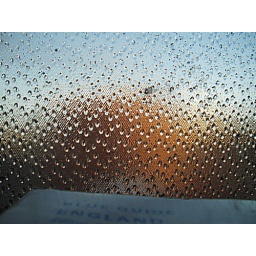
evening sky through the window in mum's loo! (plus some reading matter!)